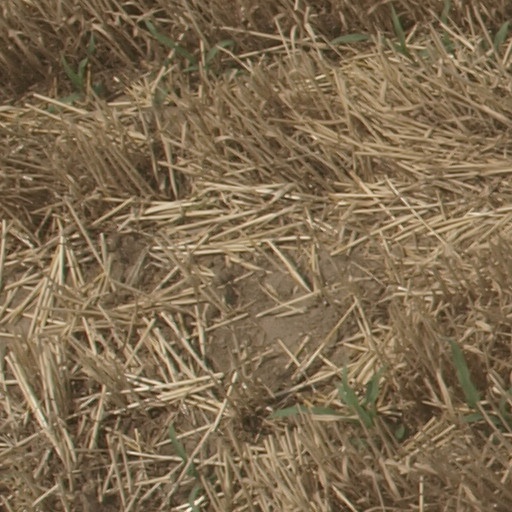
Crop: maize; corn